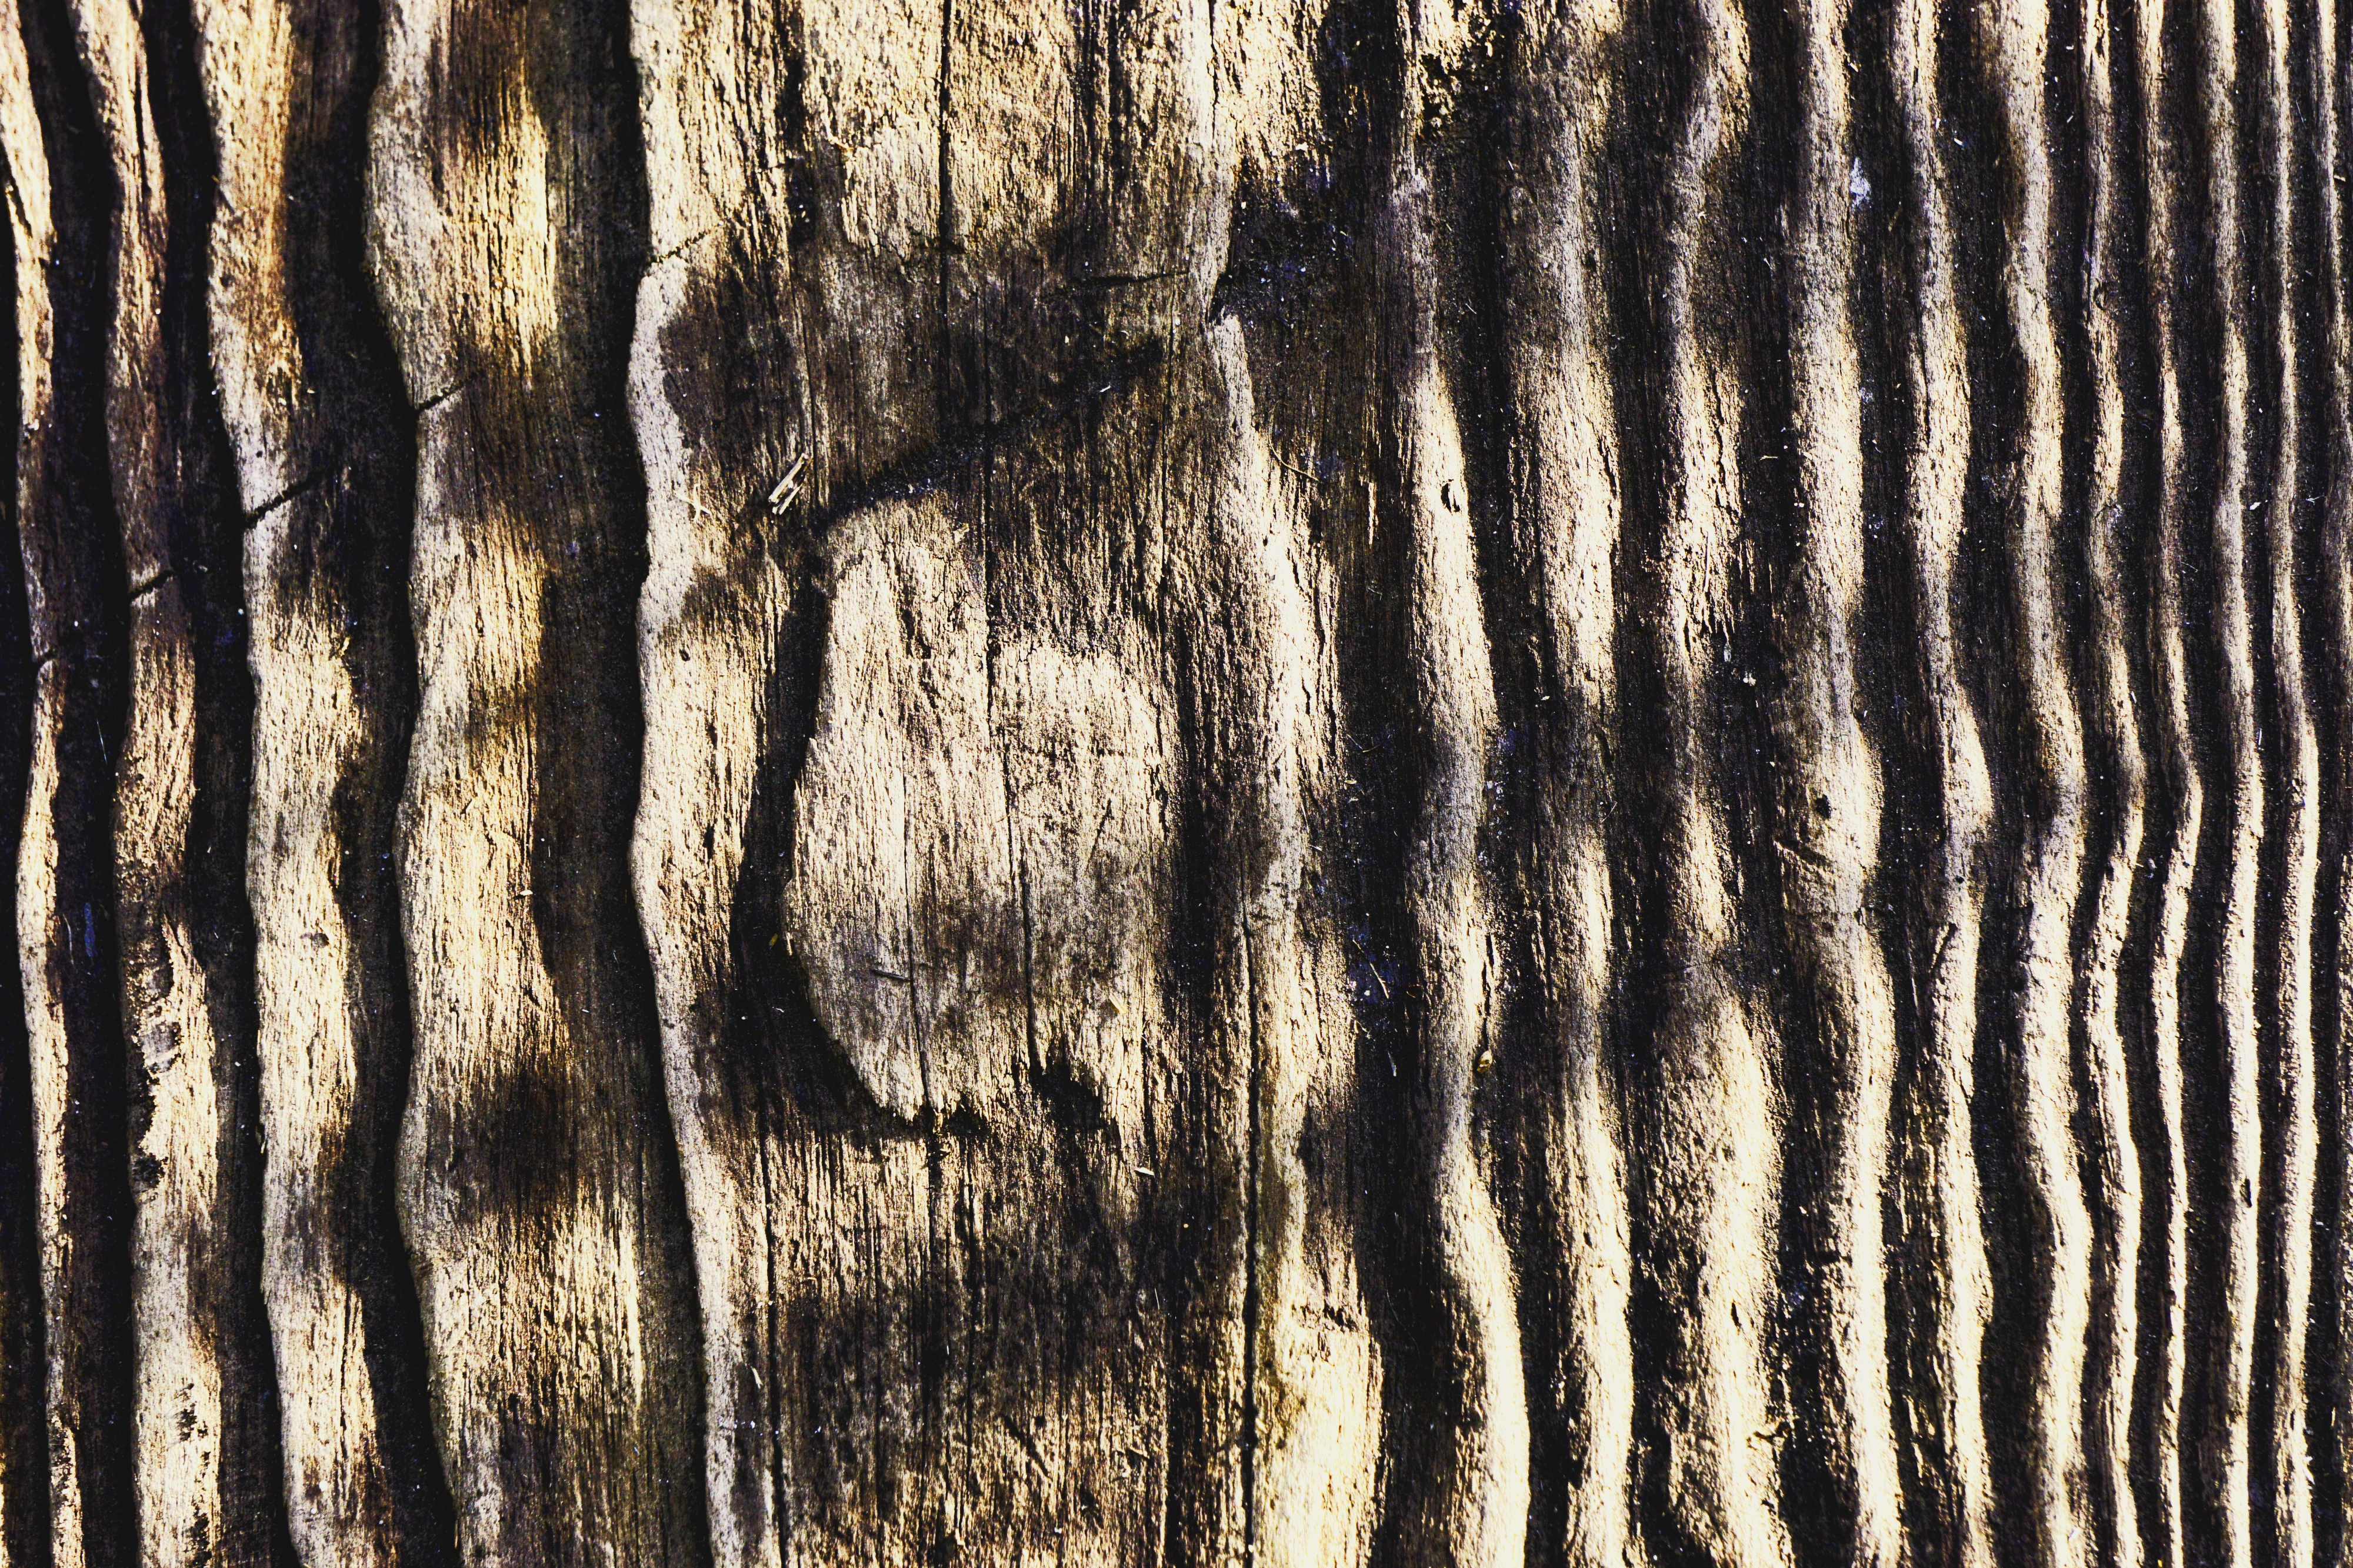
tree, branch, structure, wood, grain, texture, trunk, old, formation, soil, background, tiger, wood texture, woody plant